Prelude and Fugue in C-sharp minor, BWV 849

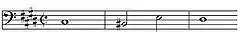
Fugue theme

At 115 measures in length, and in five voices, this is one of Bach's longest and most densely-crafted fugues. While it contains three themes, it is not properly structured as a triple fugue because only the first idea receives exposition. The other two themes are more in the nature of countersubjects. The five voices are heard at the beginning of the fugue in ascending order, starting with the bass. The subject is heard in stretto in m. 55, and again densely so in mm. 94–99.